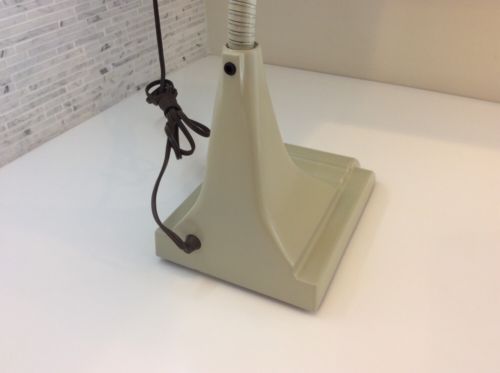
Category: lamp